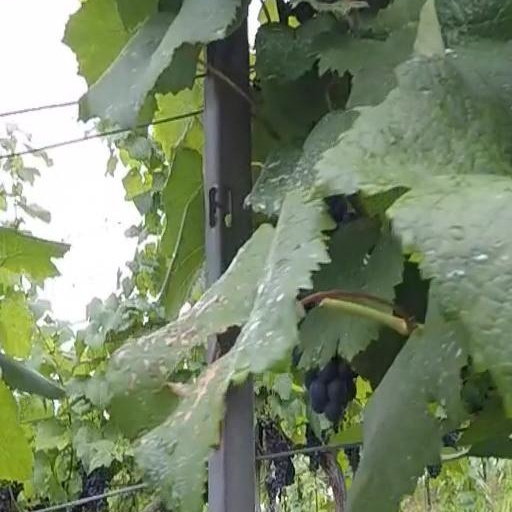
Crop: grape